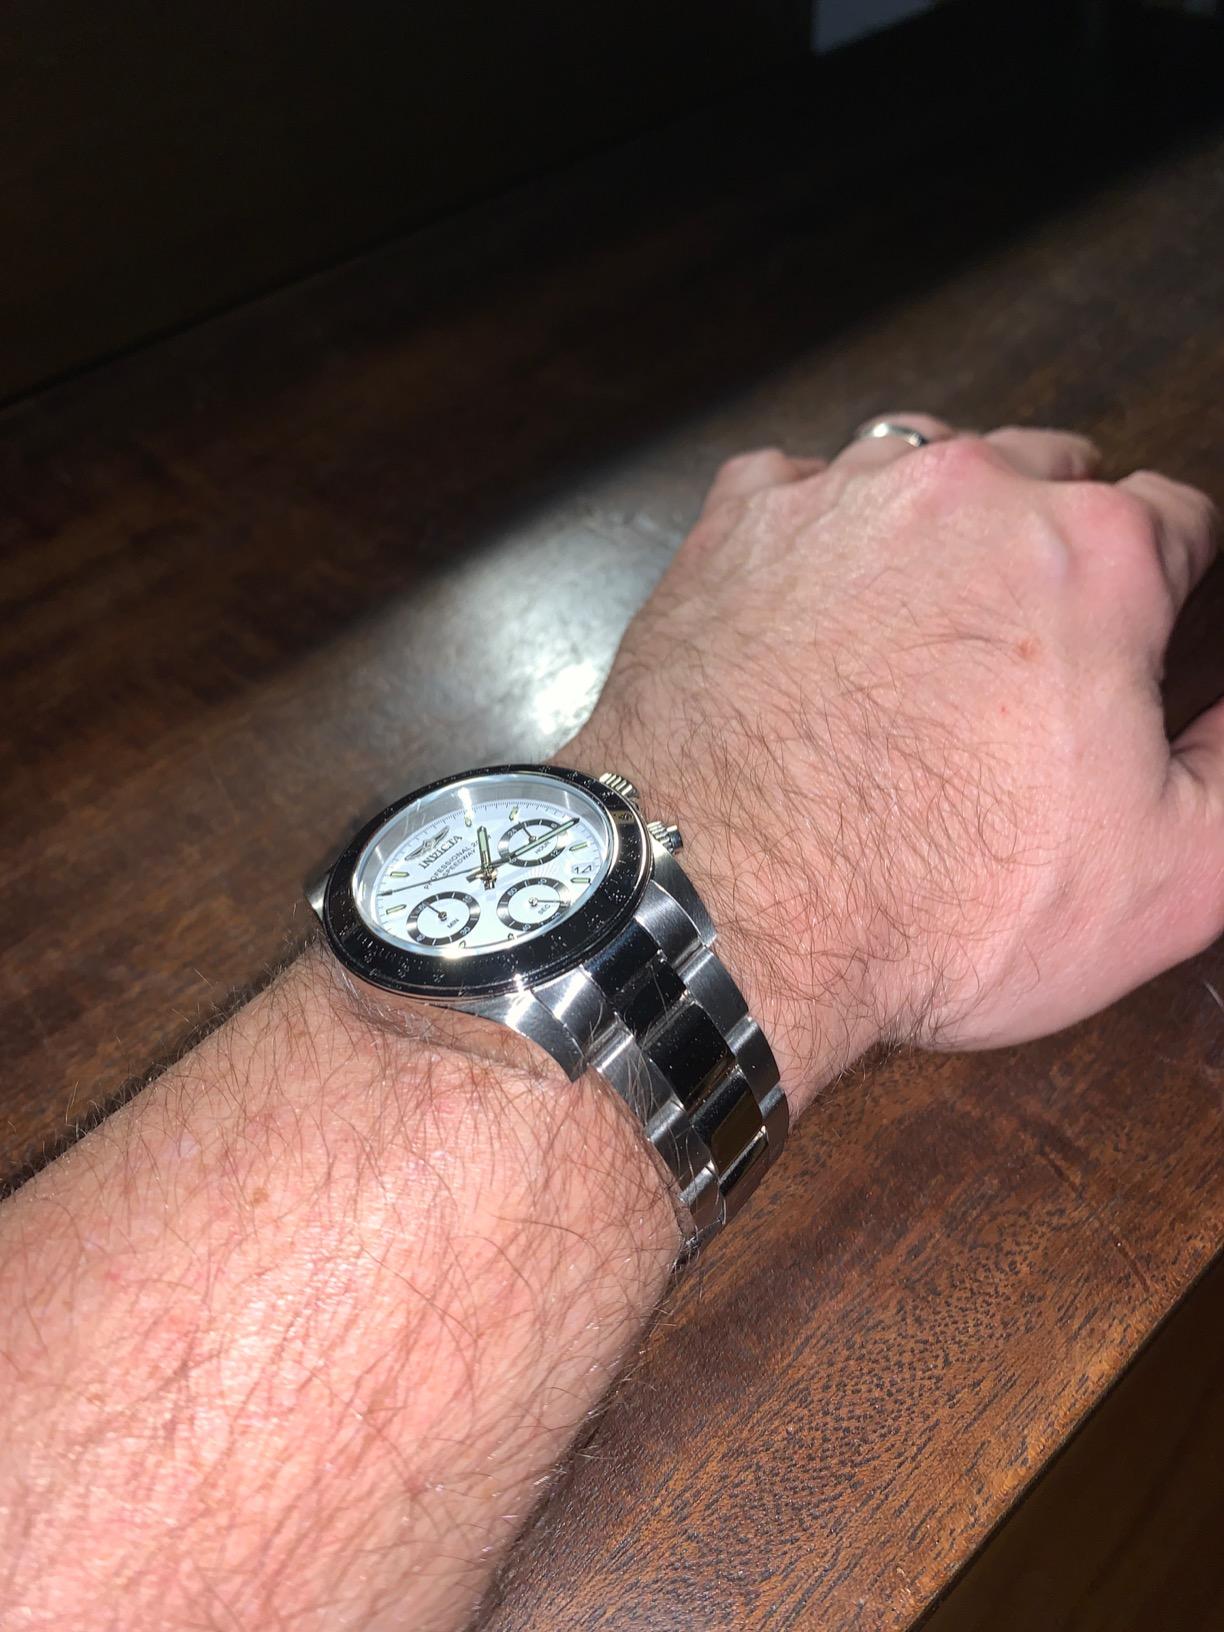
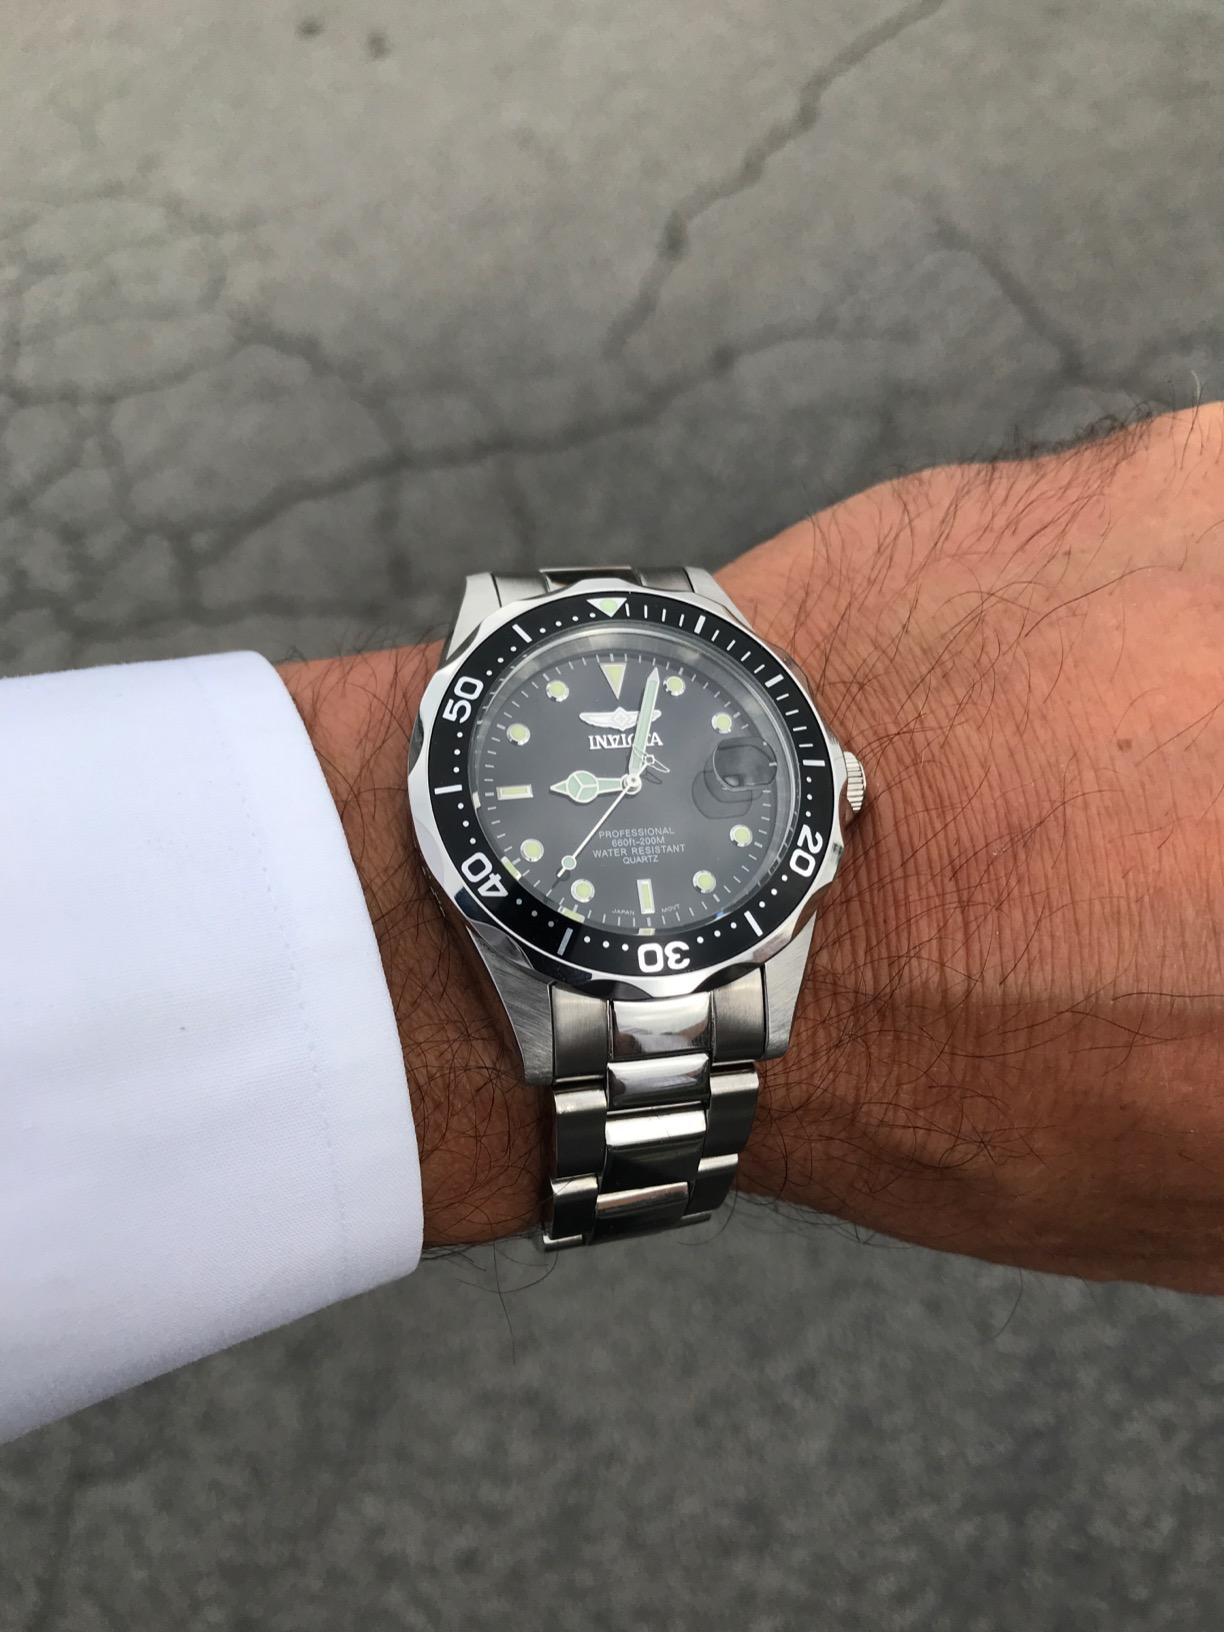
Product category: accessories_watch
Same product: no